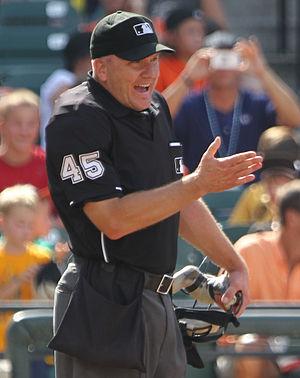
Jeffrey Brian Nelson est un arbitre de baseball officiant dans les Ligues majeures depuis 1999.